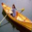
Label: ship